McDonnell Douglas A-4G Skyhawk

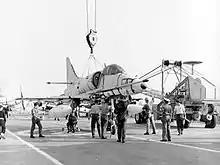
An A-4G being hoist onto the deck of HMAS "Melbourne" at San Diego in November 1967

During July 1964, "Melbourne" hosted flight trials of A-4 Skyhawks and Grumman S-2 Trackers, during a visit to US Naval Base Subic Bay in the Philippines. The Skyhawk was a particularly light and compact attack plane, with a wing small enough to not require a folding mechanism. American Trackers had previously flown off the carrier during exercises in 1957, and the Royal Canadian Navy had also successfully trialled Skyhawks from "Melbourne" sister ship . The trials conducted at Subic Bay went well, and confirmed that "Melbourne" would need only minor modifications to safely operate both types of aircraft. In late 1964 the RAN sought the Government's approval to upgrade "Melbourne" and purchase a force of 18 Skyhawks and 16 Trackers. The Skyhawks were intended to be used to provide air defence for the fleet as well as to attack warships and targets on land. The Naval Board saw maritime strike as being a logical task for the FAA; the RAAF argued that the 24 General Dynamics F-111C aircraft it had ordered would be more effective in this role. Cabinet agreed to the proposal to modernise the carrier and acquire Trackers in November 1964, but delayed a decision on the Skyhawks at that time. Following further lobbying and staff work by the Navy, the Government eventually agreed to purchase ten Skyhawks in early 1965 for a cost of £9.2 million. This order comprised eight single-seat fighter aircraft and a pair of two-seat TA-4 Skyhawk trainers. These aircraft were the first new-build Skyhawks sold for export.